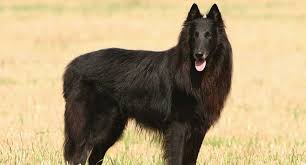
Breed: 201-n000024-schipperke